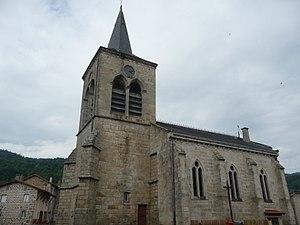
Vue de l'église de Valcivières.
Valcivières est une commune française, située dans le département du Puy-de-Dôme en région Auvergne-Rhône-Alpes. Ses habitants se nomment les Cheveyrands.